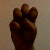
The image shows a hand gesture representing the letter 'E' in Indian Sign Language.